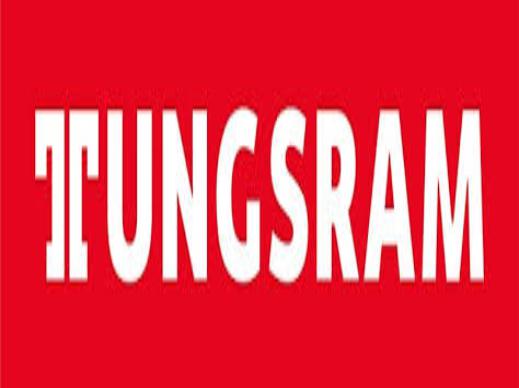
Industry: Necessities